Rosario Guerrero

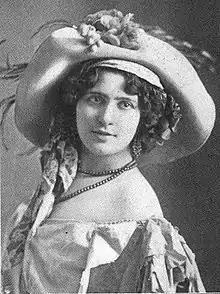
Rosario Guerrero, from a 1905 publication.

Her sister Enriqueta, billed as "the Little Guerrero" and "Guerrerrito", also worked as a dancer in London in the 1900s.